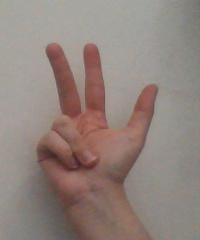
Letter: al